USS Atherton

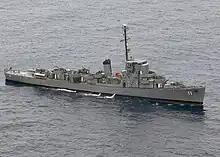
"Rajah Humabon" c. 2009

"Atherton" was transferred to Philippines in 1978. She was commissioned in Philippine Navy service in 1980 after a refit in South Korea as BRP "Rajah Humabon" (PS-78). She was reclassified as patrol frigate and changed the hull number to (PF-6). She was decommissioned in 1993, but was recommissioned in 1995 with a different hull number (PF-11). Despite improvements in weapons technology, "Humabon" retained her World War II vintage armament. She served as the flagship of the Philippine Navy until 2011 and then served in a ceremonial role welcoming foreign warships.